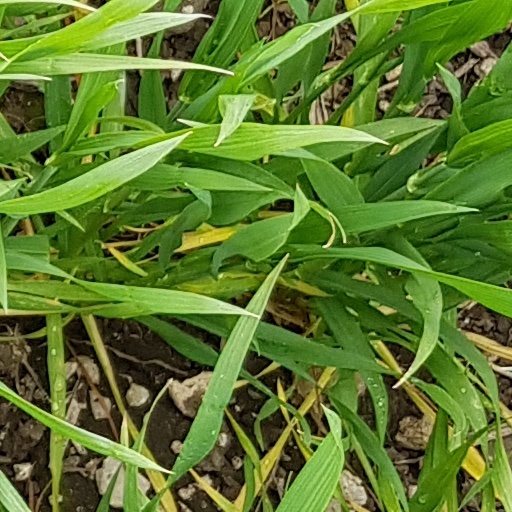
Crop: wheat